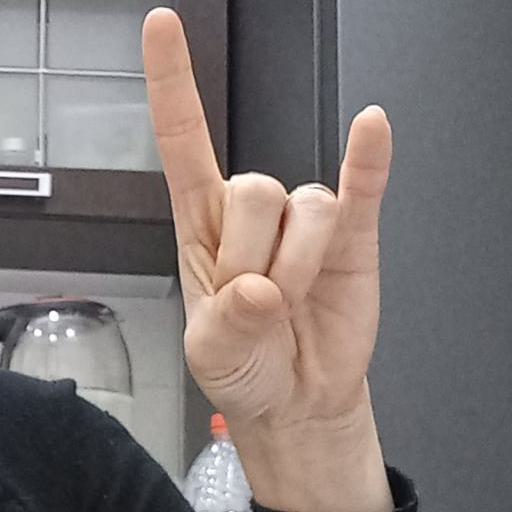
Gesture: rock